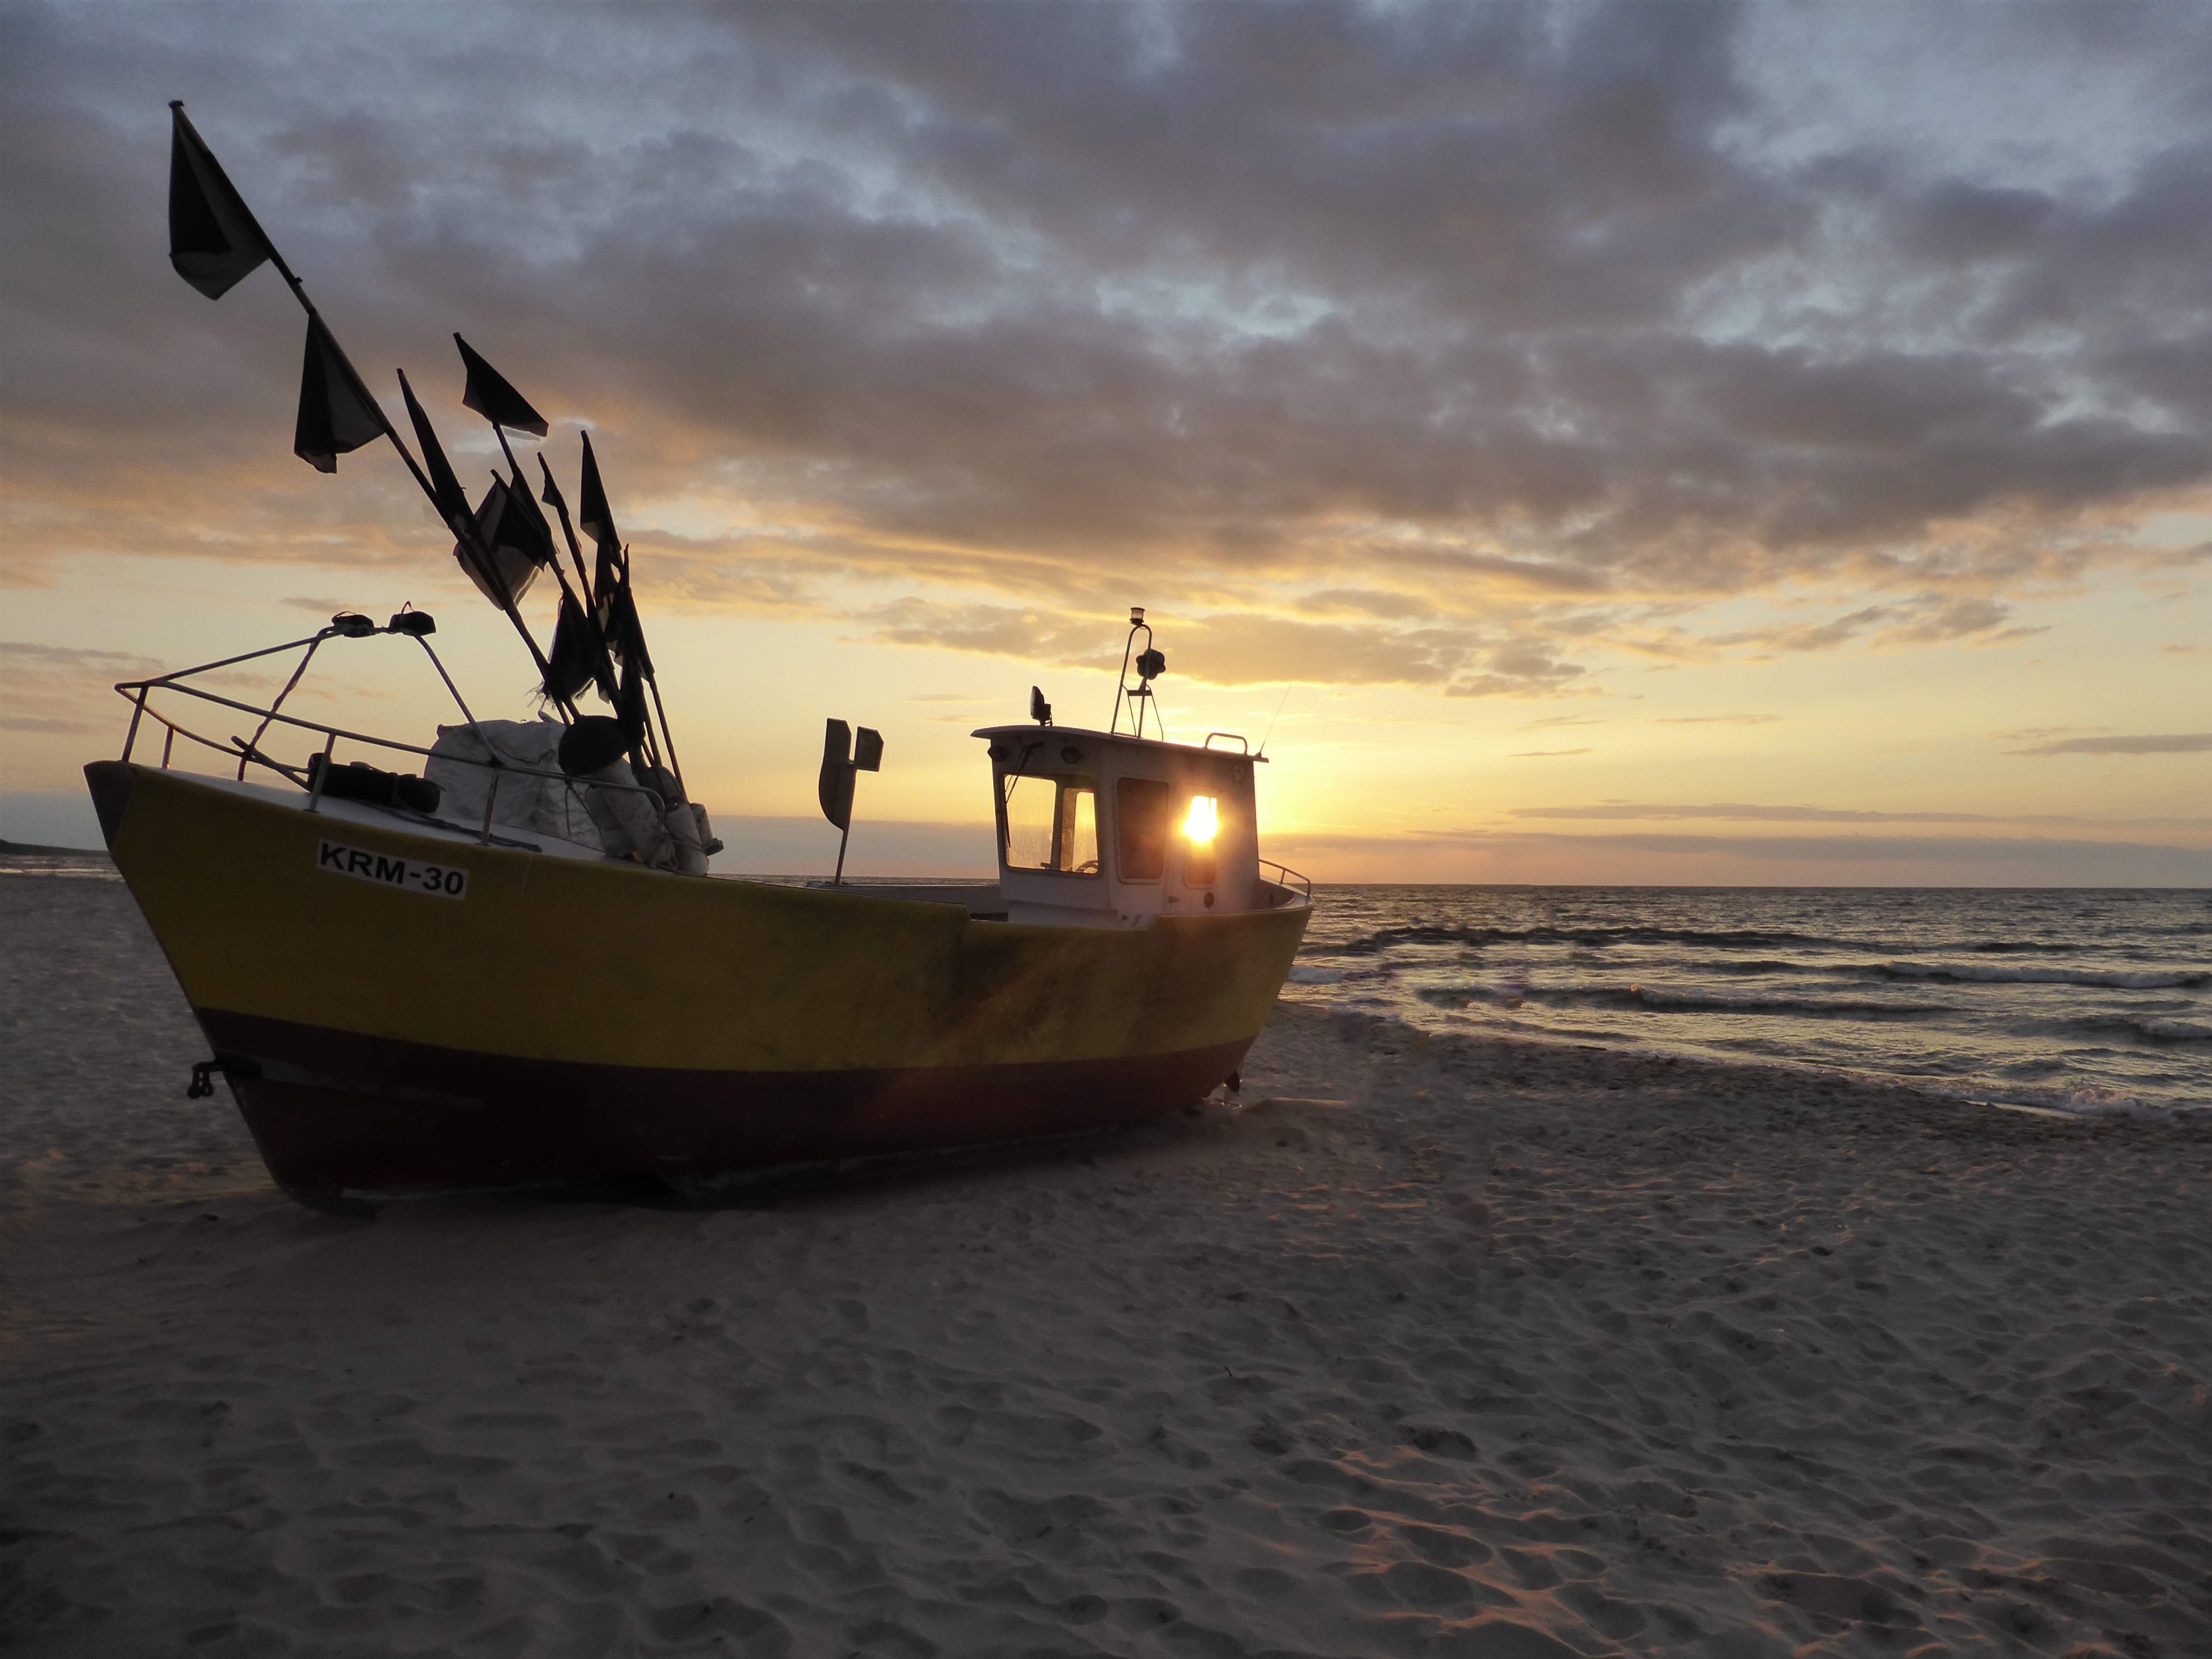
beach, sea, coast, sand, ocean, sunset, boat, wave, summer, vehicle, bay, fishing boat, west, clouds, poland, watercraft, the sun, fishing vessel, the coast, the baltic sea, the waves, the coast of the baltic sea, northern poland, the horizon